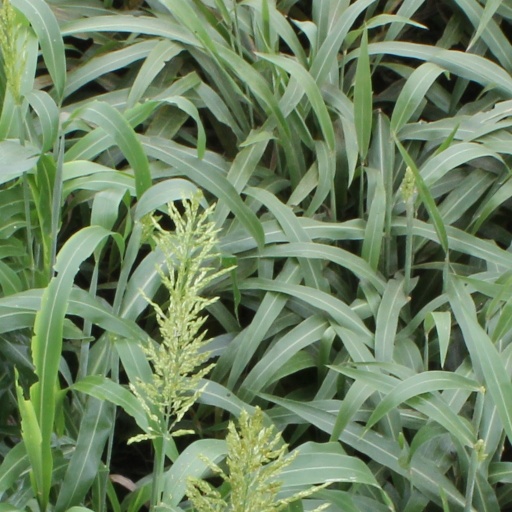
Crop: sorghum